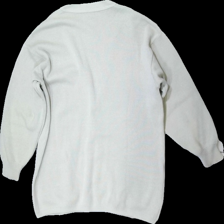
View: back
Type: Cardigan
Category: Ladies
Brand: Missing
Colors: Beige
Material: 57% Acryl 43% Cotton
Cut: Long
Season: All
Price range: 50-100
Recommended usage: Reuse
Description: knitted cardigan